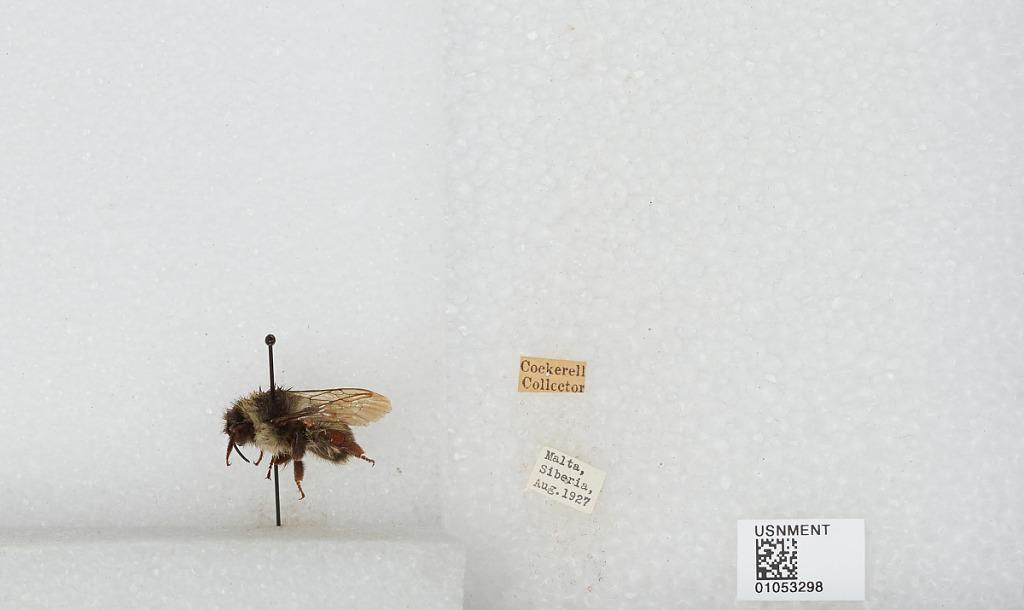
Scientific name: Bombus sp.
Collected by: Cockerell
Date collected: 1927-8-
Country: Russia
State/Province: Siberia
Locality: Malta